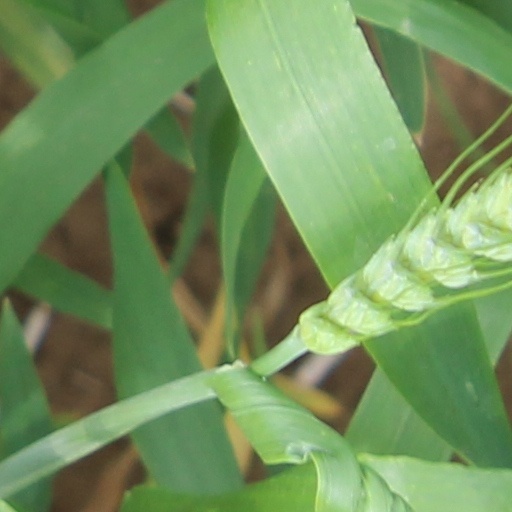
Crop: wheat